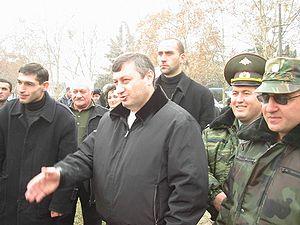
Edouard Kokoïty, né le 31 octobre 1964 à Tskhinvali, est, du 18 décembre 2001 au 10 décembre 2011, président de l'Ossétie du Sud, un État de facto indépendant ayant fait sécession de la Géorgie.
Tskhinvali, connu aussi comme Tskhinval, est la capitale de l'Ossétie du Sud, territoire du Caucase au statut contesté. Peuplée majoritairement par des Ossètes depuis les années 1950, la ville se situe sur la rivière Liakhvi, environ 100 kilomètres au nord-ouest de Tbilissi, capitale de la Géorgie, et à vingt-cinq kilomètres de la frontière avec la Russie.
Chronologie en Europe